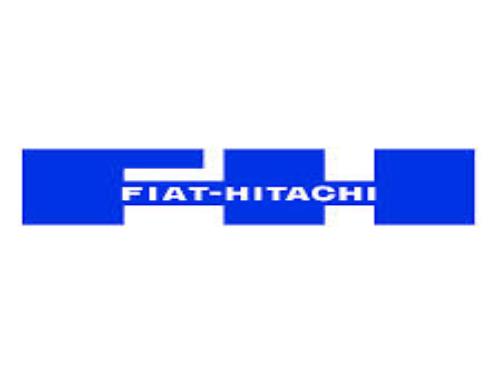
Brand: Hitachi
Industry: Leisure